Andromeda's rock

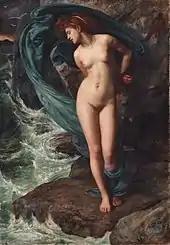
Edward Poynter's - Andromeda. 1869

The name Andromeda Rock originates from Greek mythology, which recounts that Andromeda was an Ethiopian princess whose mother, Cassiopeia, daughter of the wind god Aeolus, married the founder of the city Cepheus. When her mother boasted of her daughter's great beauty, she incurred the wrath of Poseidon, god of the sea, who believed his daughters were more beautiful than Andromeda. He stirred up waves that threatened to destroy the city, and to appease him, Andromeda was chained to a rock on the seashore and given as a sacrifice to the sea monster. The hero Perseus freed her from her chains and killed the sea monster that wanted to devour Andromeda using the head of Medusa, which turned anyone who looked at it into stone.